Emma Ihrer

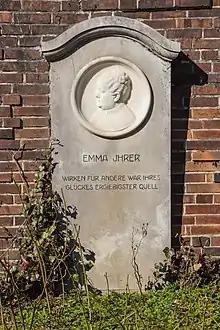
Emma Ihrer's grave on the "Zentralfriedhof Friedrichsfelde" in Berlin

Her grave is located in Berlin-Lichtenberg in the Friedrichsfelde Central Cemetery (Memorial of Socialists), Gudrunstraße.